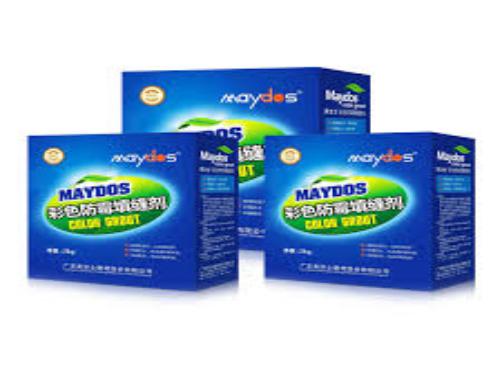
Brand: maydos
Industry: Necessities